Pas-de-Calais's 6th constituency

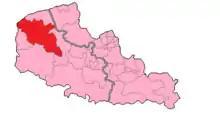
Pas-de-Calais' 6th constituency shown within Nord-Pas-de-Calais

The 6th constituency of the Pas-de-Calais is a French legislative constituency in the Pas-de-Calais .